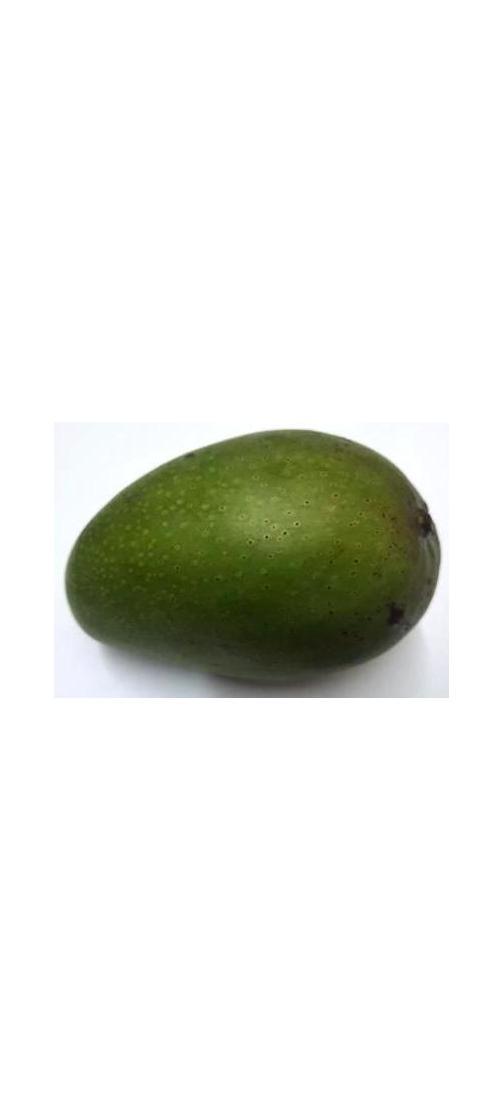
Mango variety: Ashshina Zhinuk